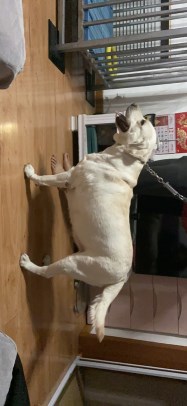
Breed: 3580-n000122-Labrador_retriever